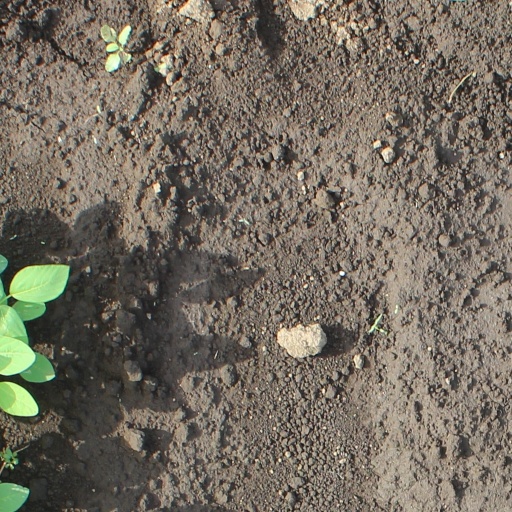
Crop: soybean